Caliber System

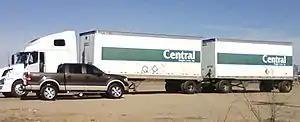
Central was reconstituted from its former assets

In November 1995, Roadway Services announced it was changing its name to Caliber System, effective in January 1996 and would move its stock listing from the Nasdaq to the NYSE under the new symbol "CBB." It also rebranded Roadway Logistics and Roadway Technology to Caliber Logistics and Caliber Technology, respectively.